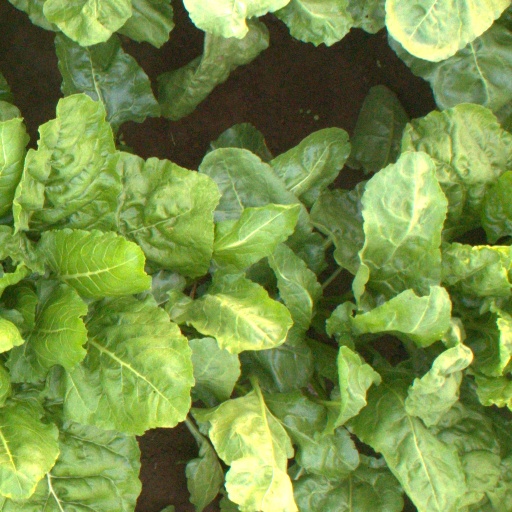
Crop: sugar beet